Tamuning, Guam

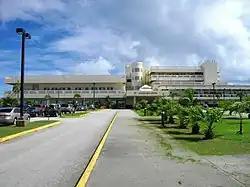
Guam Memorial Hospital

Five countries maintain consulates in Tamuning, four of which are located in the landmark Guam ITC building at 590 South Marine Corps Drive. They are: